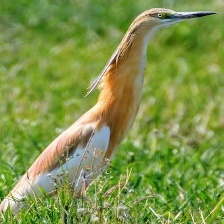
Species: SQUACCO HERON
Scientific name: ARDEOLA RALLOIDES
ImageNet parent category: little_blue_heron